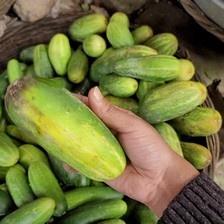
Label: cucumber